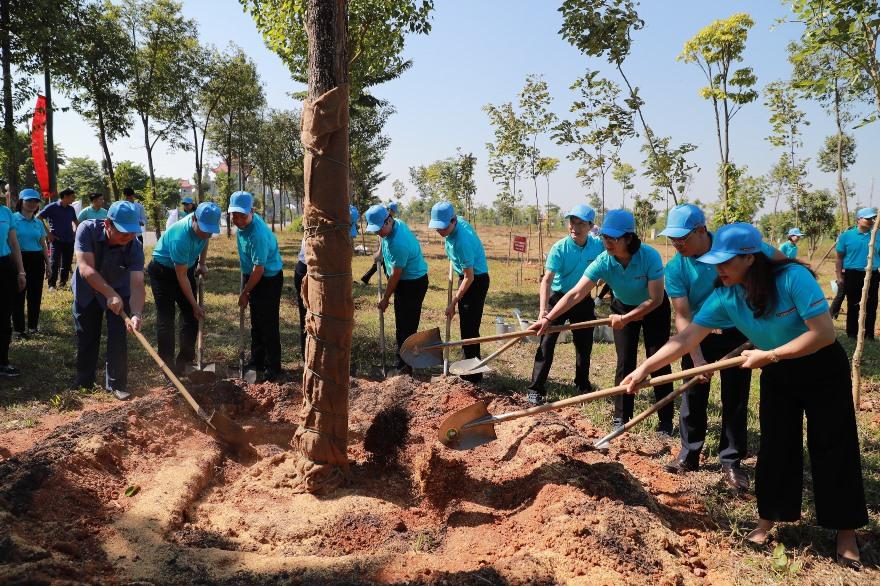
có những người mặc đồng phục màu xanh đang cùng nhau cầm xẻng xúc đất